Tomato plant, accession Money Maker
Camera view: tilt-top (135 deg); turntable rotation: 60 degrees
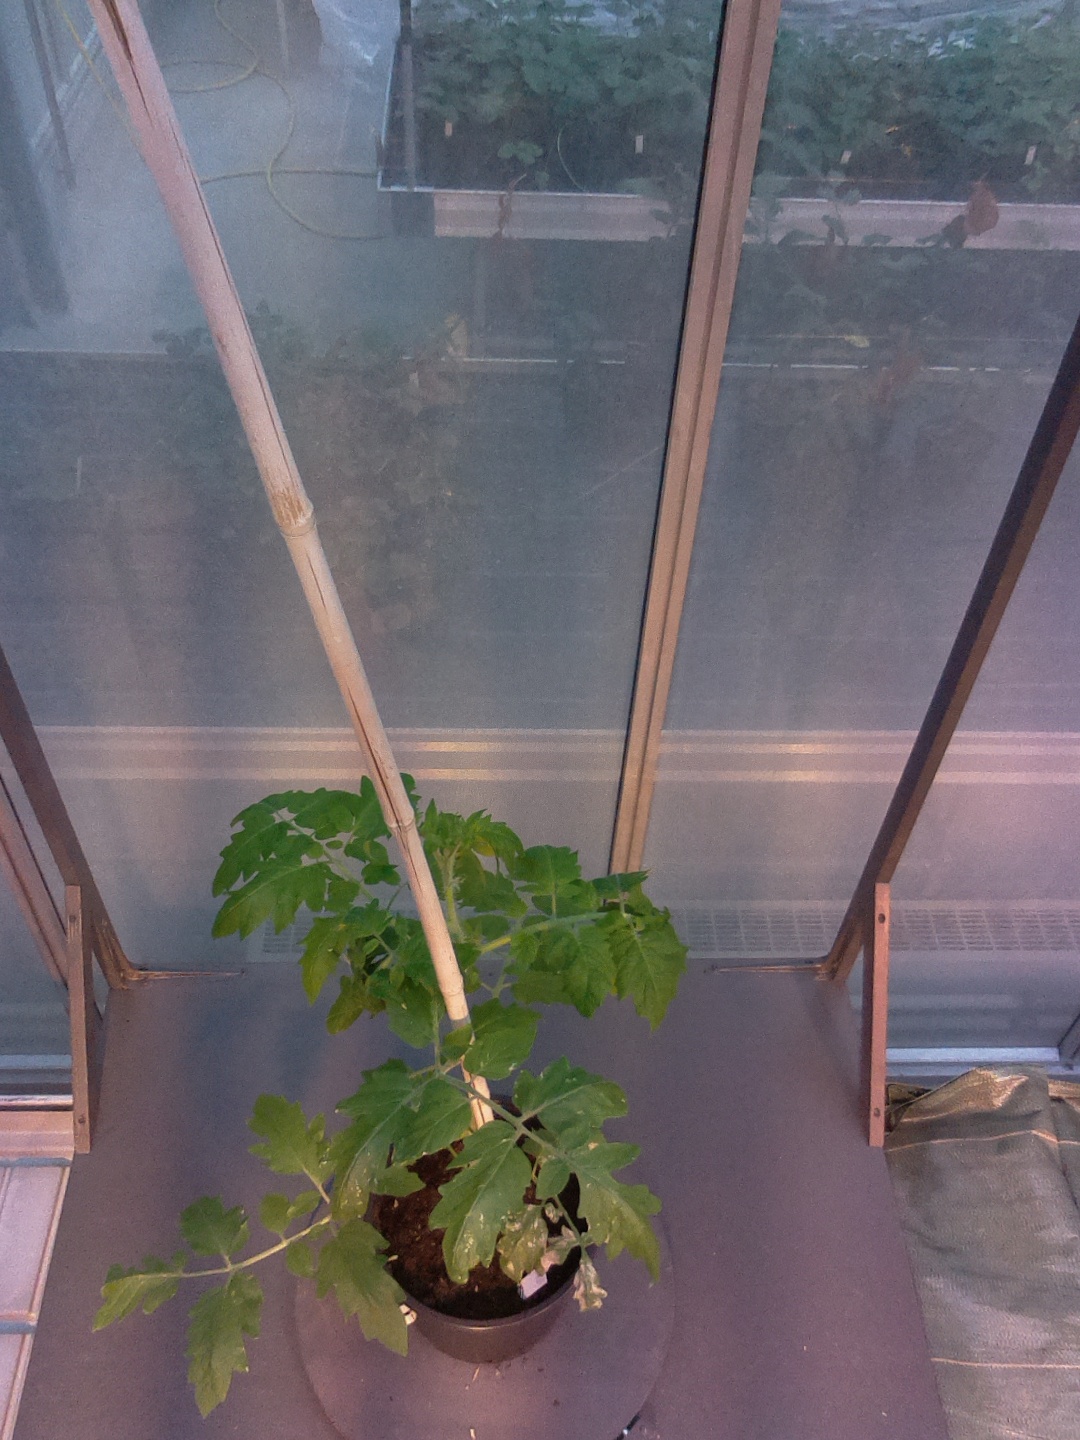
BBCH growth stage 14: 8 of true leaves visible